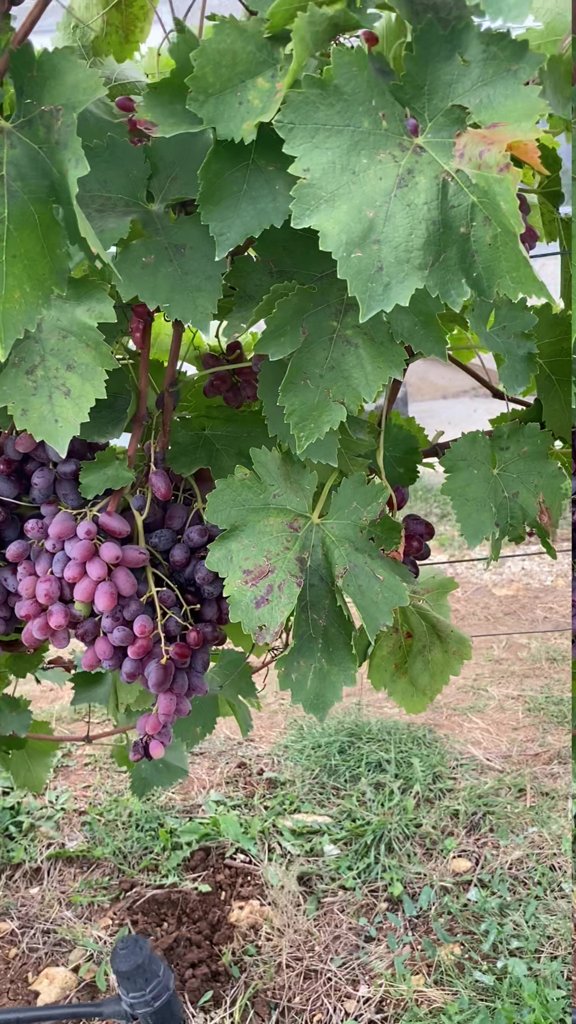
Berries visible: 145
Grape clusters: 4